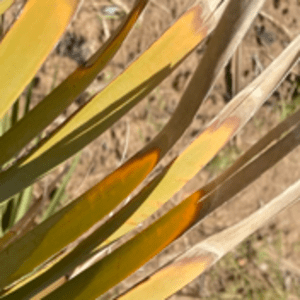
Label: Potassium Deficiency